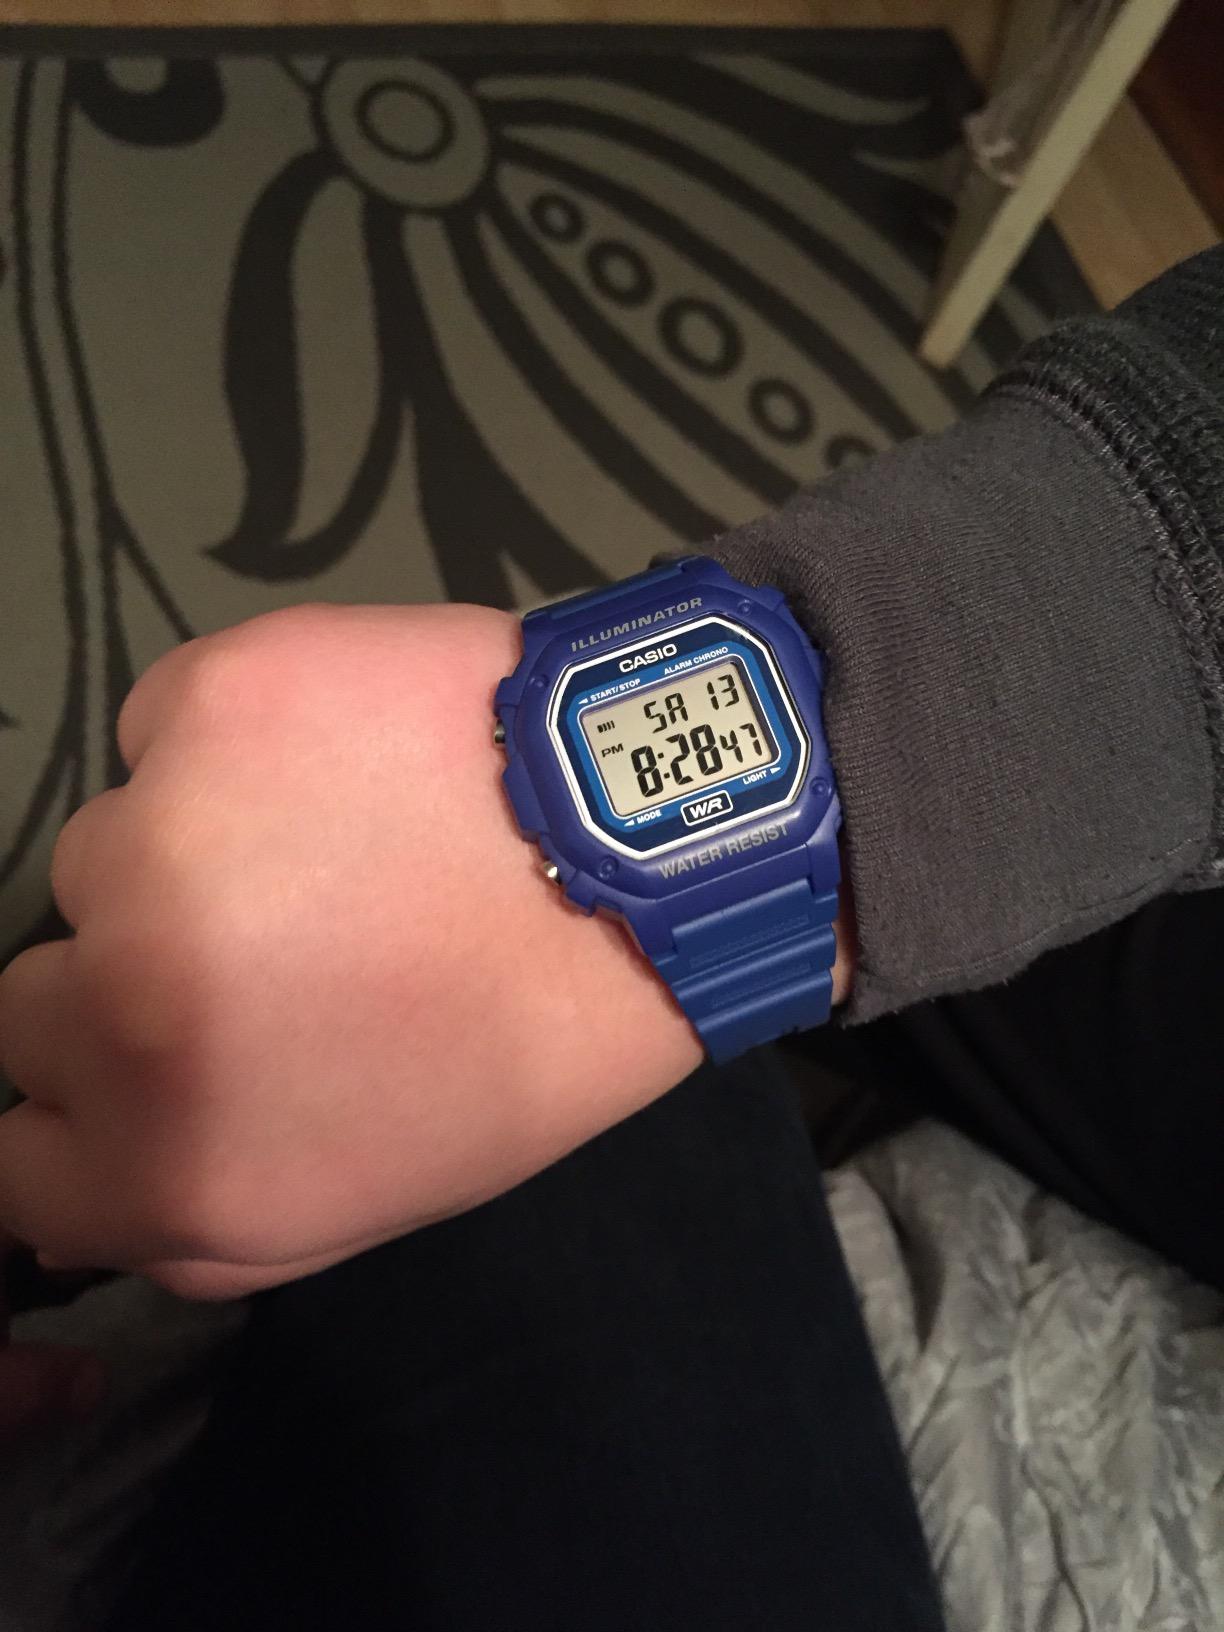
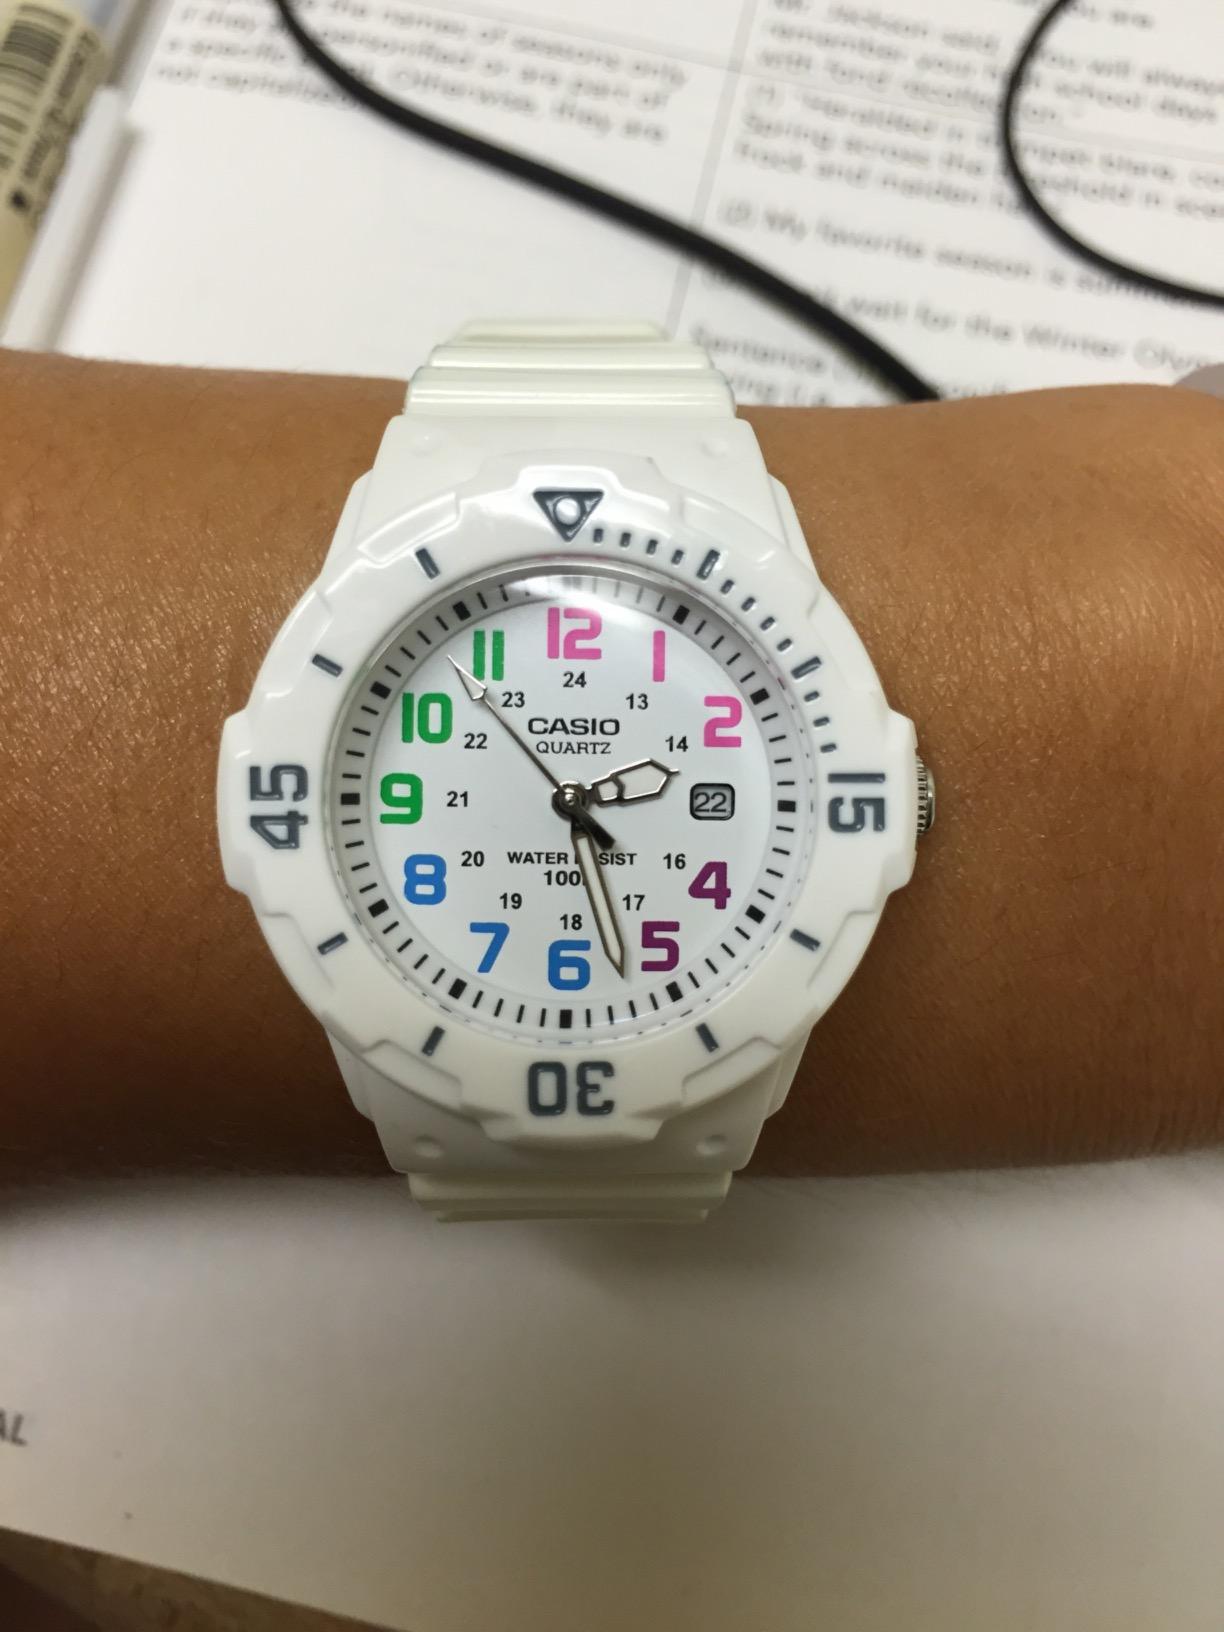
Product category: accessories_watch
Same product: no